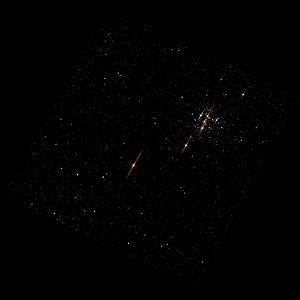
Voici une liste non exhaustive d'amas stellaires, classée par ordre alphabétique de constellations.
NGC 376 est un amas ouvert dans le Petit Nuage de Magellan situé dans la constellation du Toucan.